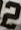
Number: 2